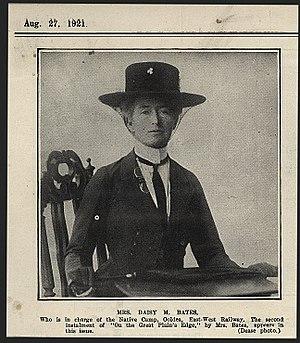
"Harry ""Breaker"" Morant était un bouvier, poète, cavalier et soldat anglo-australien. Ses compétences renommées en matière équestre lui ont valu le surnom de ""Breaker"".
Daisy May Bates, née O'Dwyer, est une journaliste australienne d'origine irlandaise et une anthropologue ayant étudié la société et la culture des Aborigènes d'Australie.